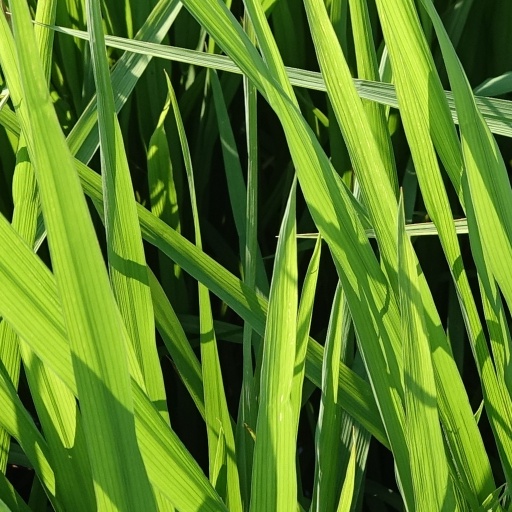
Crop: rice